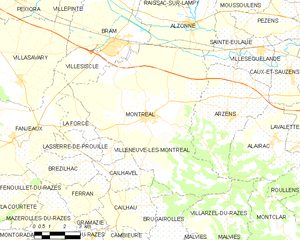
Carte des communes françaises: Montréal